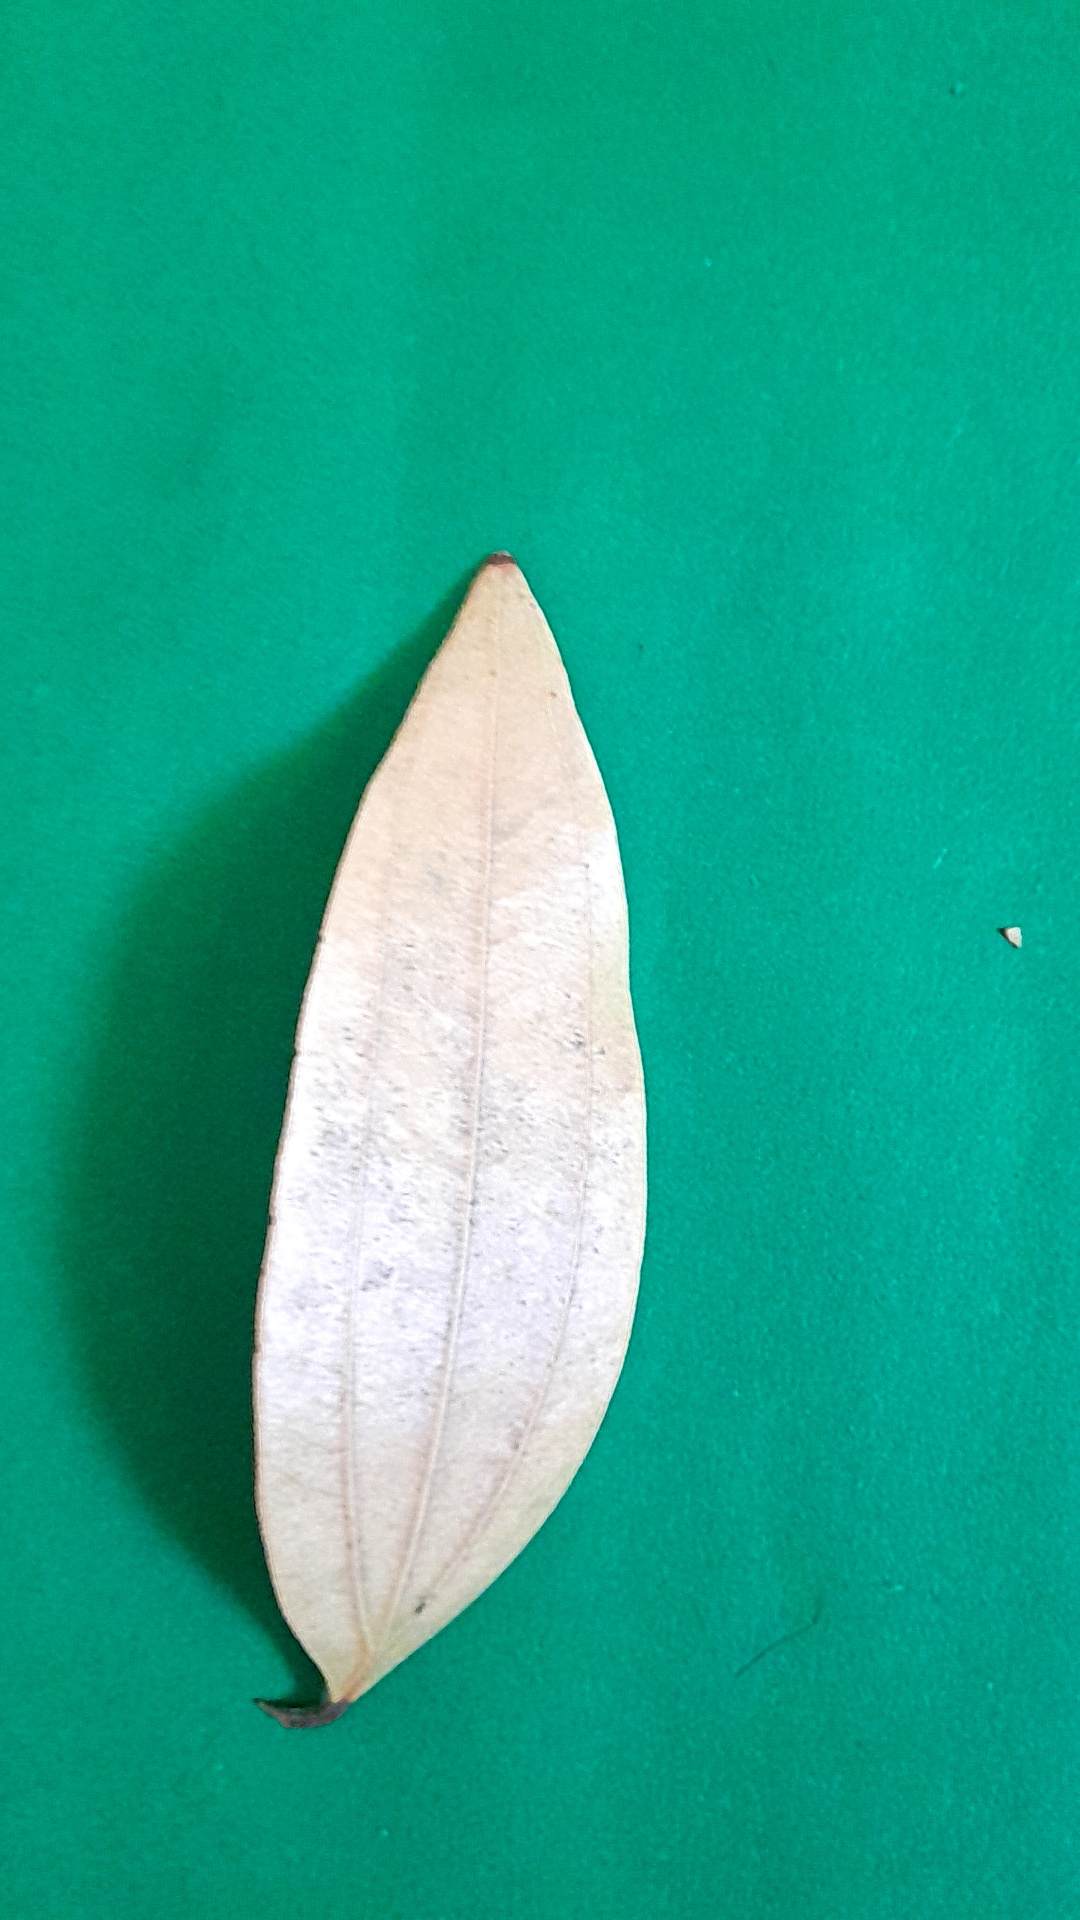
Label: Dry Leaf